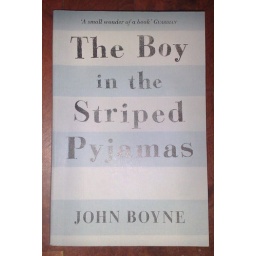
The boy in striped pyjamas by John Boyne